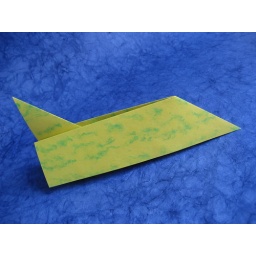
A very easy airplane by Gerard van Wierst